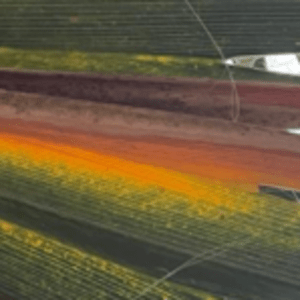
Label: Manganese Deficiency